Sabrina Salerno

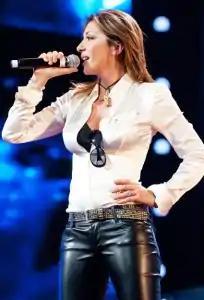
Sabrina performing live in Moscow, Russia, 2010

2001 saw her return to theatre with the musical "Emozioni" alongside Vladimir Luxuria. and a year later hosting the television show on Italia 1 called "Matricole & Meteore". In 2005, she starred in the independent film "Colori" which premiered at Salerno's Independent Cinema Festival, where she won the Critics' Choice Award for "Best Actress". In November of that year, Sabrina performed at the nostalgia concert "Diskoteka 80-kh" in Russia. The following year, she premiered a new song called "I Feel Love (Good Sensation)" on her website.